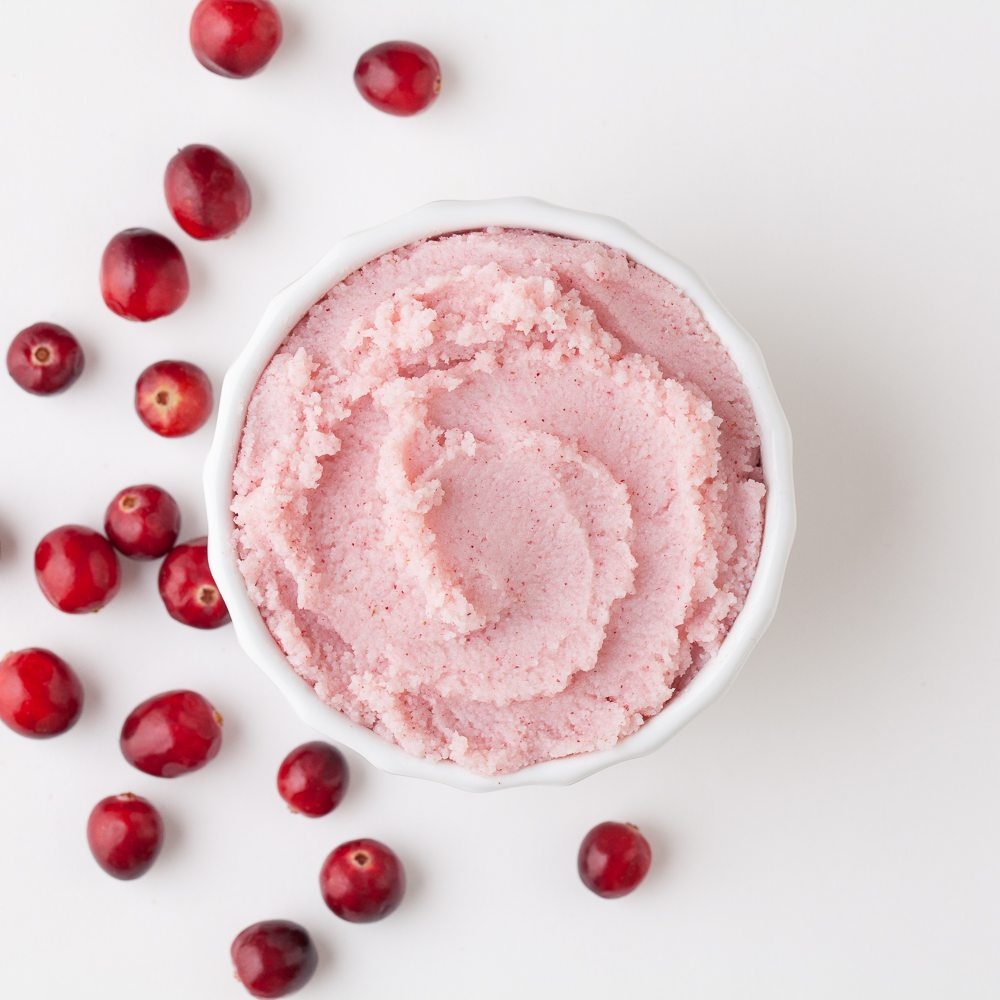
Bramble Berry Cranberry Butter
Brand: Bramble Berry
Description Pick up antioxidant-rich cranberry butter today and try it in DIY soap, lotion, and lip balm. You'll love how moisturizing it feels on the skin. It's a natural mix of shea butter, palm butter, jojoba oil, and freeze-dried ground cranberries. This butter does not have a noticeable cranberry scent. Product Details Vegan For Use in CP Soap Specifications Flashpoint: 200 SAP (bar) Value: 0.13 KOH (liquid) Value: 0.19 Ingredients (Common Name): Shea Butter, Palm Butter, Jojoba Seed Oil, Cranberry Fruit Ingredients (INCI Name): Butyrospermum Parkii Butter, Elaeis Guineensis Butter, Simmondsia Chinensis Seed Oil, Vaccinium Macrocarpon Fruit Origin: USA Shelf Life: 1 year Shelf Life Details: Shelf life begins on the date of manufacture and is defined as the shelf life of an ingredient when it is stored and handled properly. The shelf life is offered as a general guideline. For Use in CP Soap: yes For Use in Melt and Pour: yes For Use in Bath Bombs: yes Eye Safe: yes Lip Safe: yes Vegan: yes Palm Free: no Paraben Free: yes Shipping Restrictions: No Shipping Restrictions Shipping Note: This product has a low melt point, and may soften or melt in transit during Summer months. The quality of the product is not affected, and it can still be used as intended. Refunds cannot be provided for product melting in transit.
Category: Arts & Entertainment > Hobbies & Creative Arts > Arts & Crafts > Art & Crafting Materials > Olfactory Arts Materials